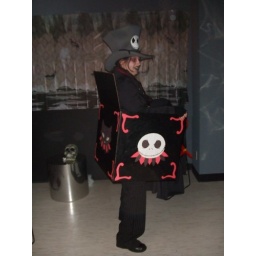
565 - jack in the box girl